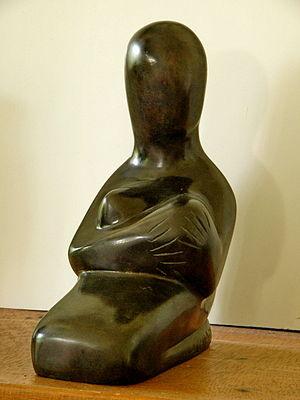
Achiam
Ahiam Shoshany, dit Achiam, né le 10 février 1916 à Beït-Gan, Israël - décédé le 26 mars 2005 à Paris, est un sculpteur franco-israélien établi en région parisienne en 1947.
L'allaitement maternel consiste pour une femme, à nourrir son propre enfant grâce au lait produit par les seins.